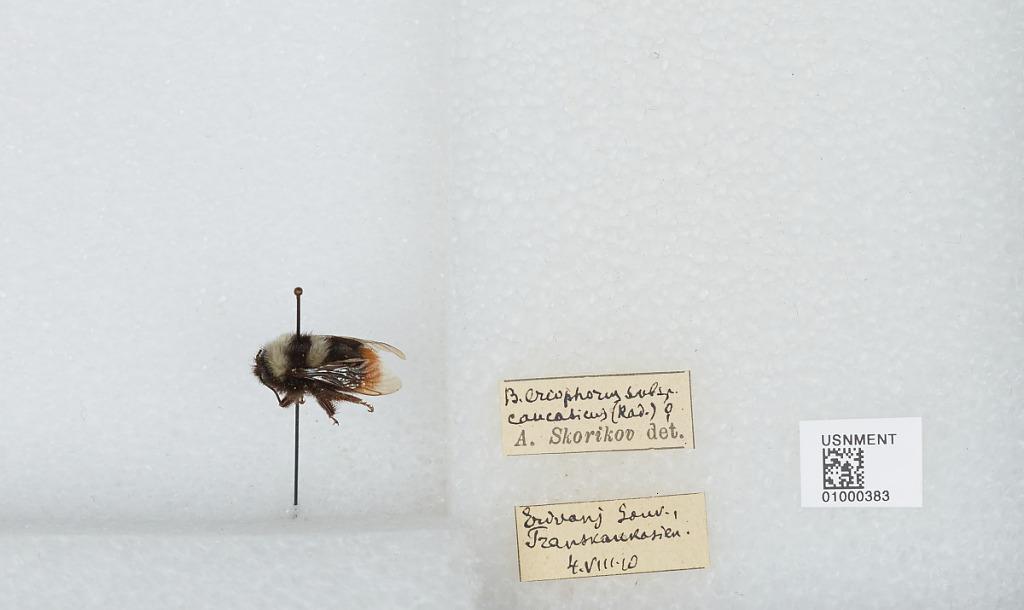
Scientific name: Bombus (Melanobombus) lapidarius lapidarius (Linnaeus)
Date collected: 1910-8-4
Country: Armenia
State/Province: Yerevan
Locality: Erevan, Transkaukasien
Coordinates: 40.1814, 44.5144
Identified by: Skorikok, A.